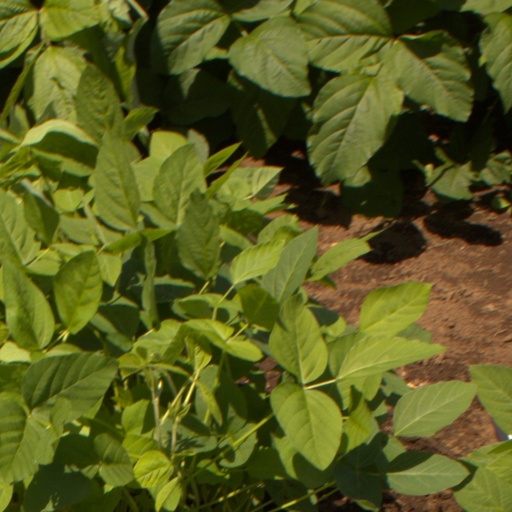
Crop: soybean